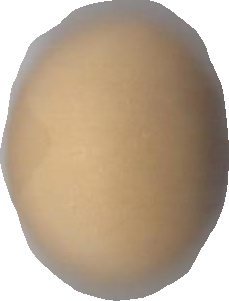
Variety: Dega